Signal Corps in the American Civil War

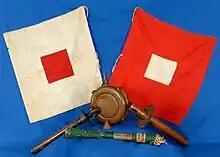
Standard Issue Civil War Signal Corps Kit, complete with flags and torches.

The Signal Corps completed its wartime service and was dissolved in August 1865. During its lifetime, 146 officers were commissioned in the corps or were offered commissions. There were 297 acting signal officers appointed, although some were for very brief periods. The total number of enlisted men who served during the war was about 2,500.